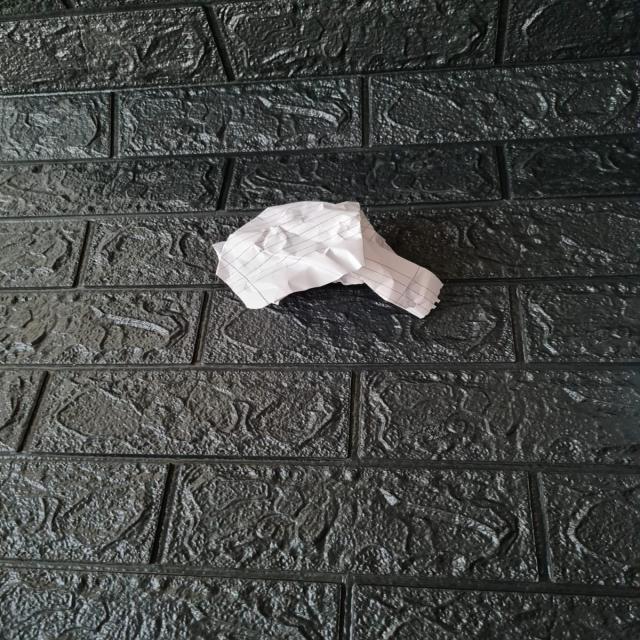
Label: tissues